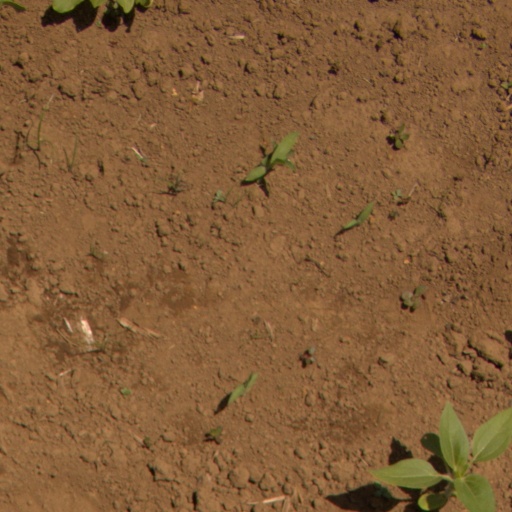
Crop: Jerusalem artichoke